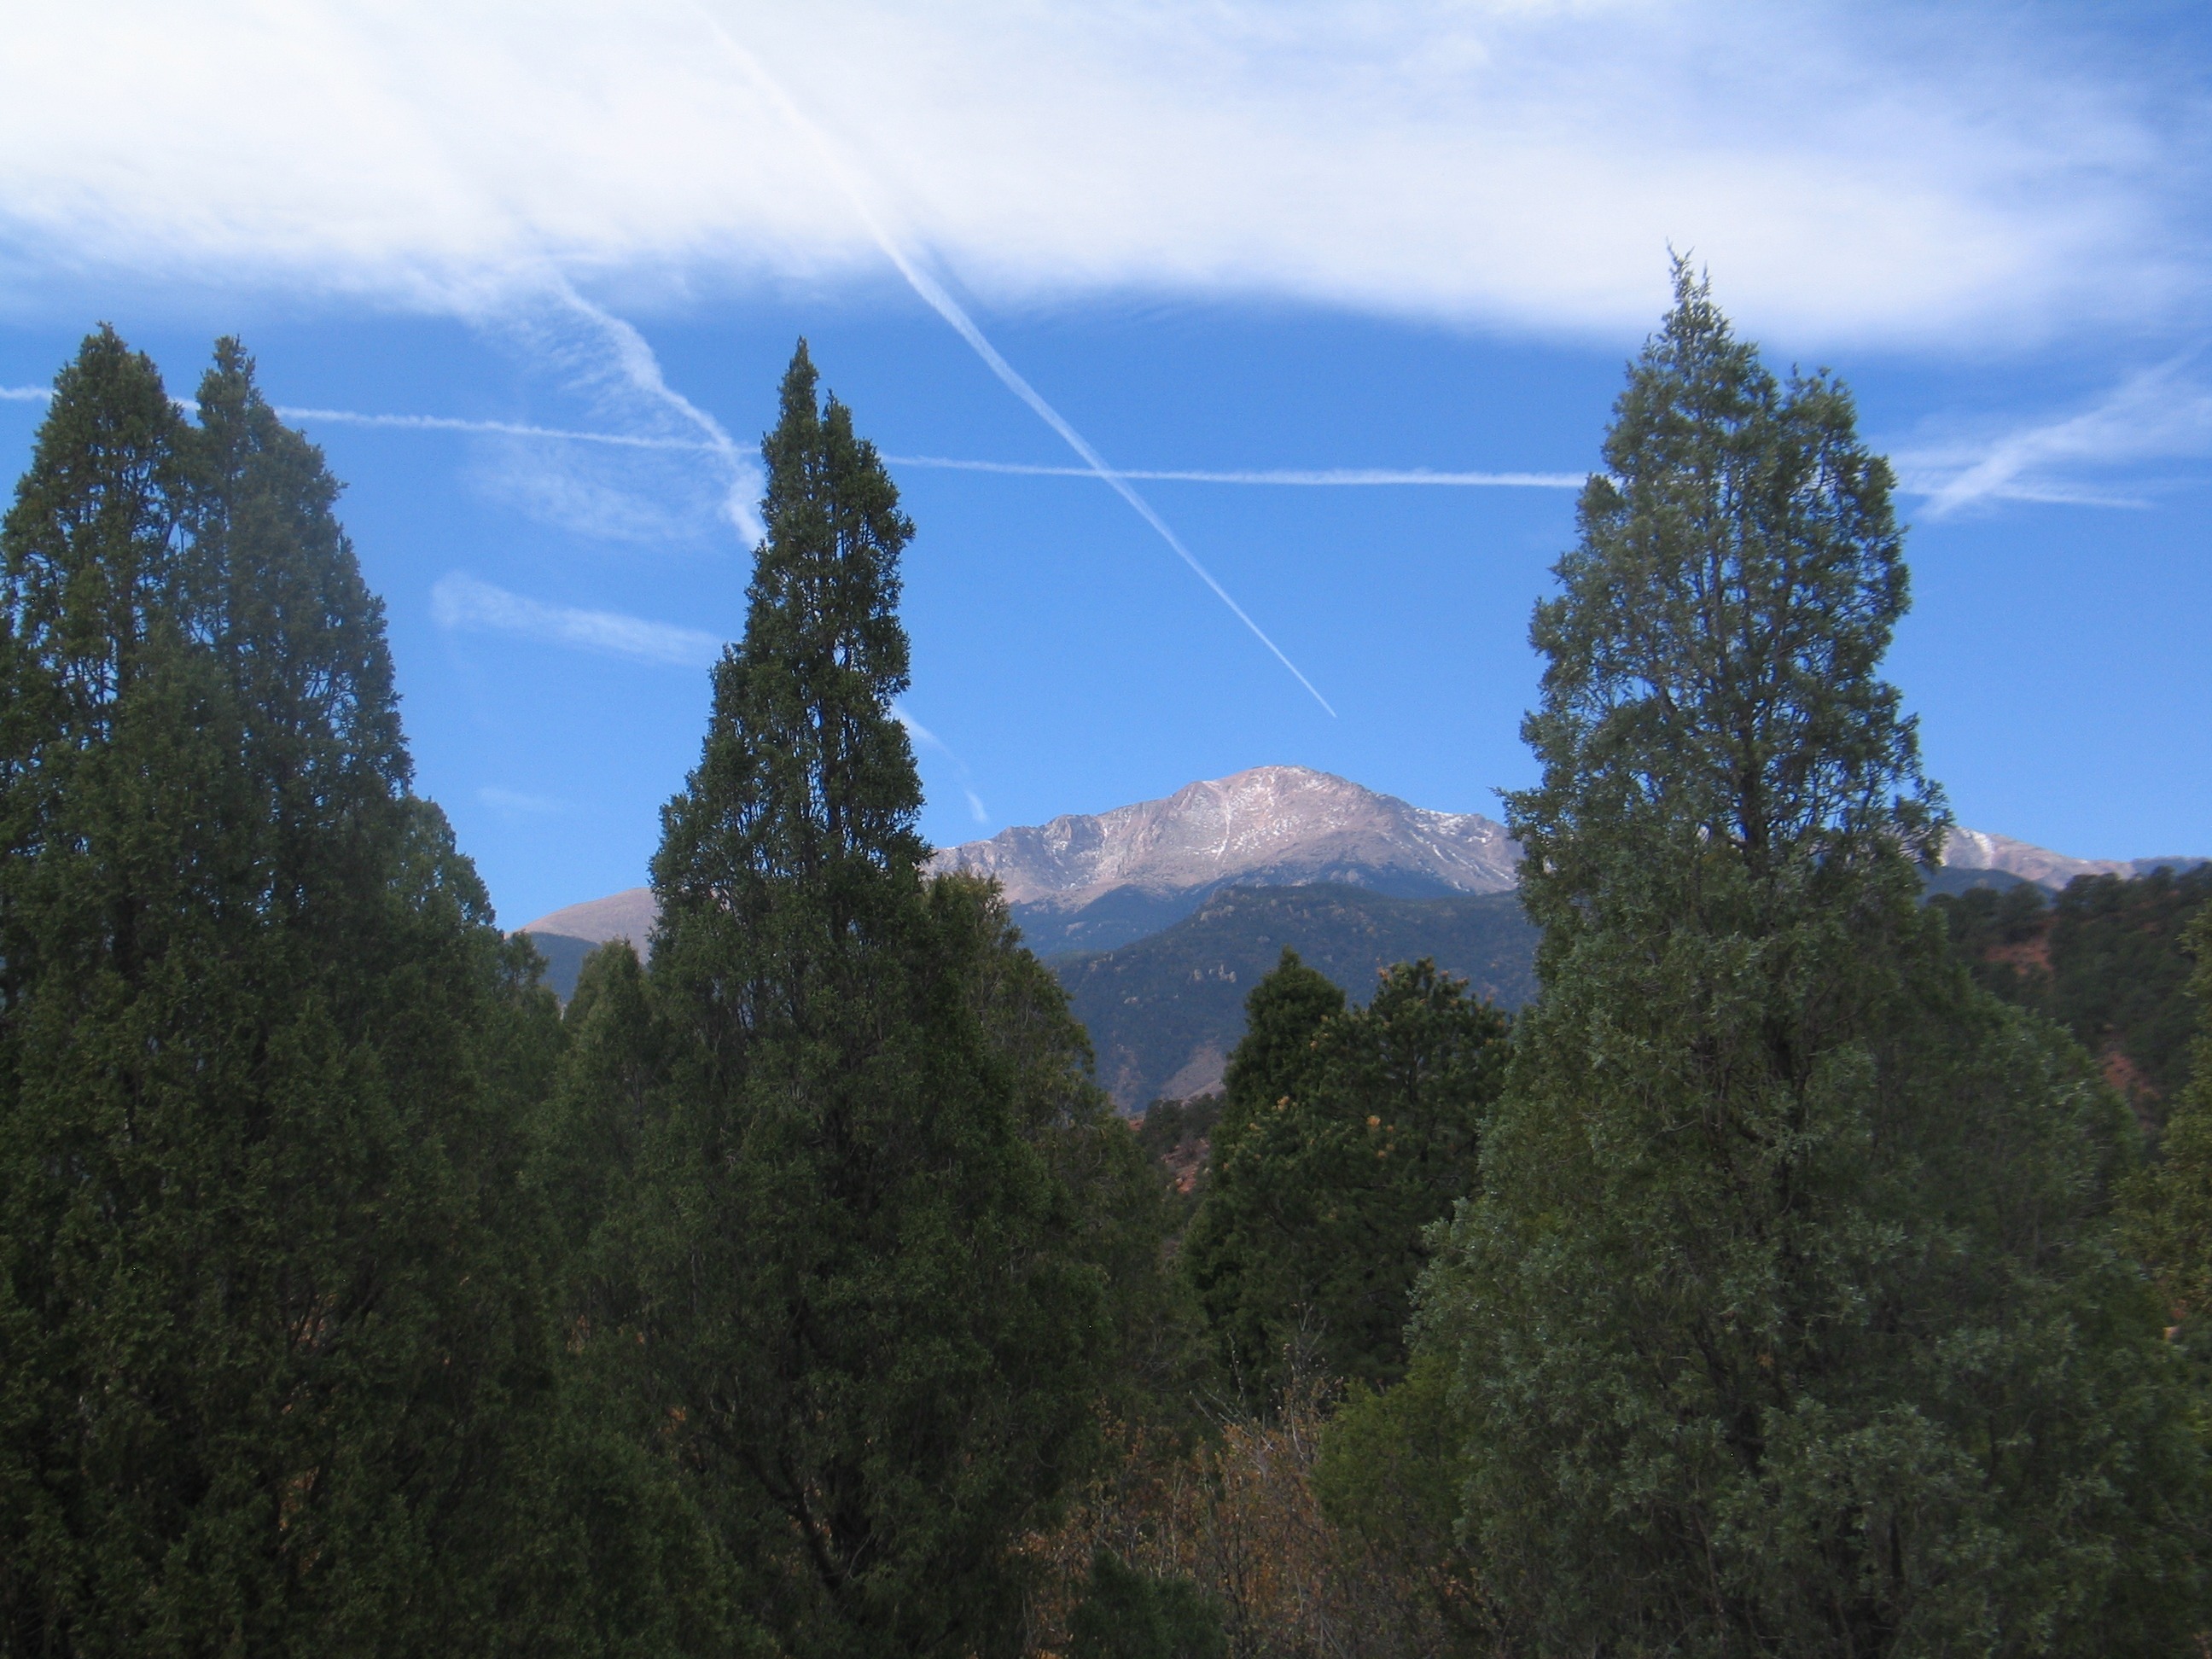
tree, nature, forest, wilderness, mountain, meadow, valley, mountain range, high, ridge, summit, spruce, colorado, alps, plateau, habitat, larch, ecosystem, landform, biome, natural environment, geographical feature, woody plant, mountainous landforms, temperate broadleaf and mixed forest, temperate coniferous forest, pike peak